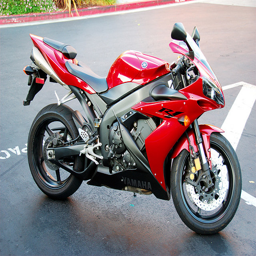
A red motorcycle standing still on the road.
A motorcycle that is sitting on the street.
A red and gray motorcycle parked on a parking lot.
A close up shot of a very nice, shiny, red bike.
A red motorcycle is parked on the street.